Roger Ashton-Griffiths

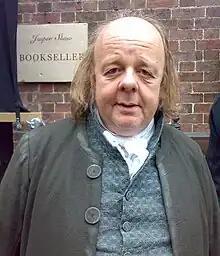
Ashton-Griffiths as Jasper Shaw, the bookseller, in Jane Campion's "Bright Star" (2008)

Born in Hertfordshire, Ashton-Griffiths attended Altrincham Grammar School for Boys in Manchester. He then read music at Lancaster University, where he was a member of Furness College, graduating in 1978. He began his career as a singer with the English National Opera at the London Coliseum between 1979 and 1981.